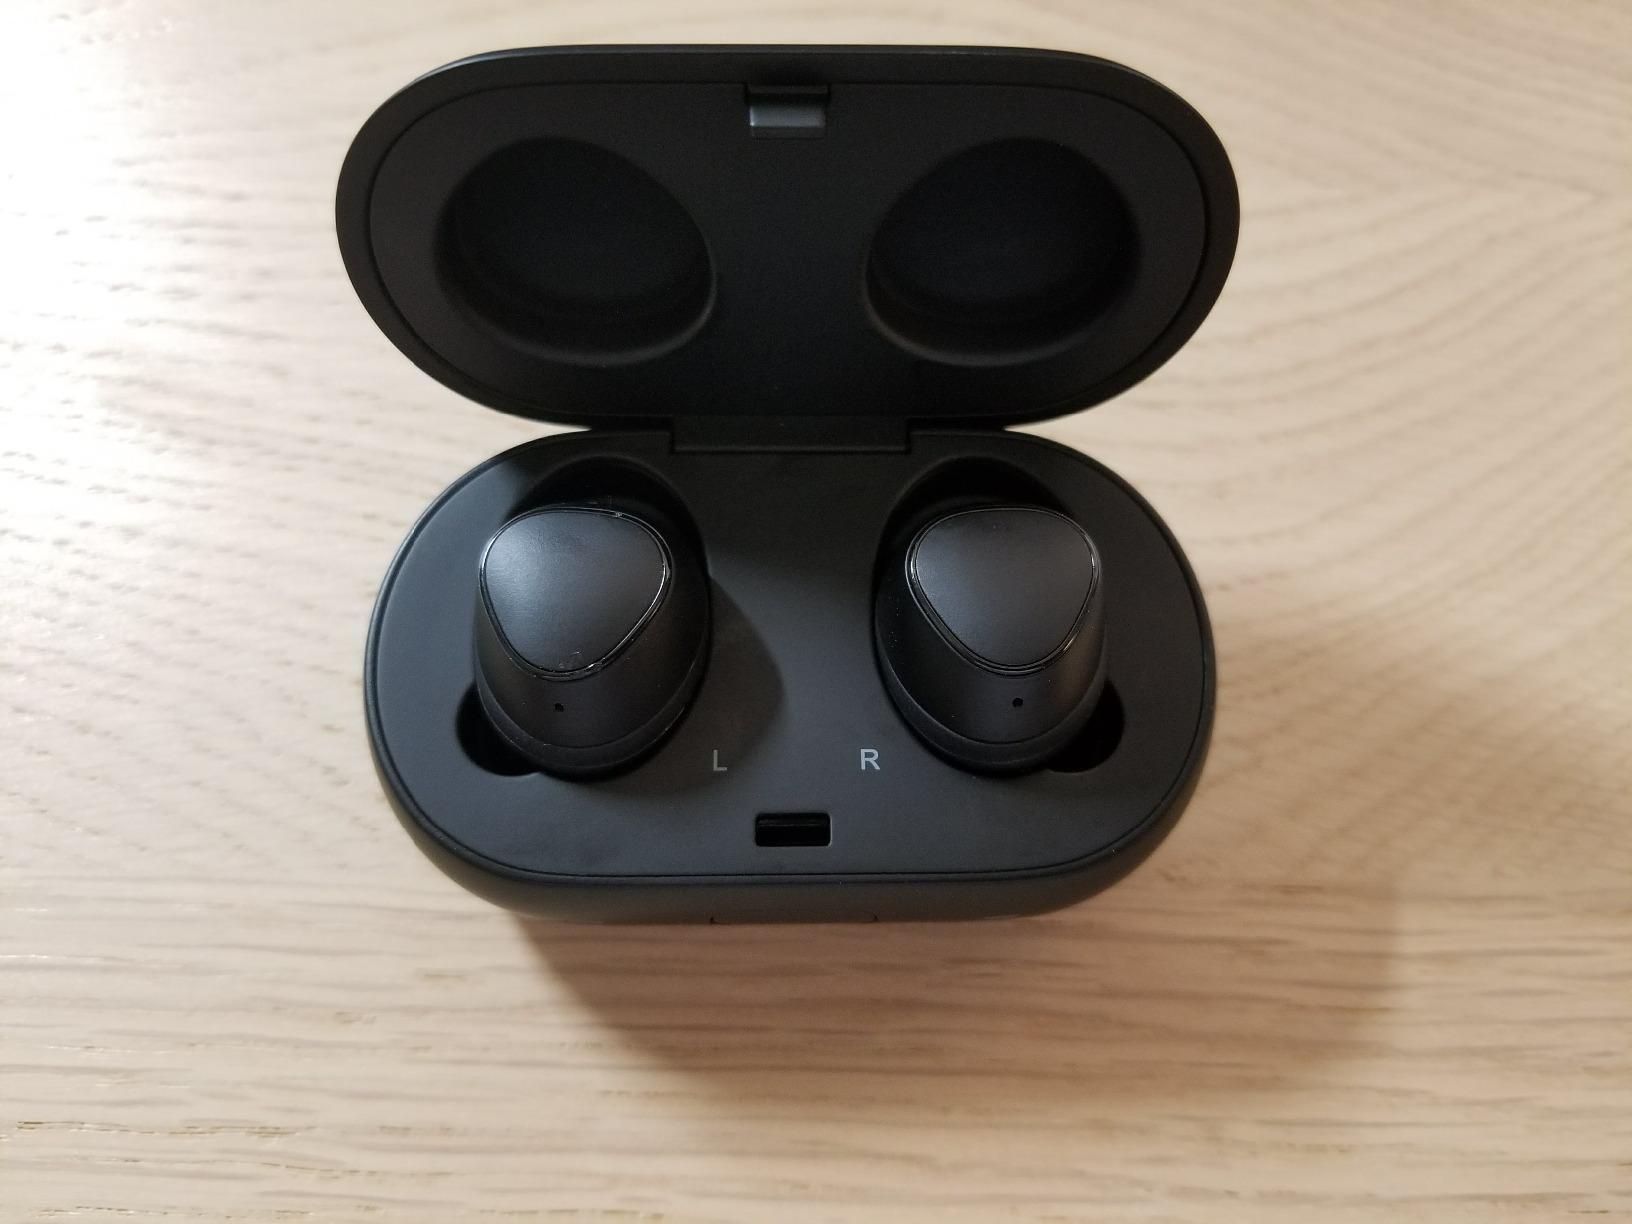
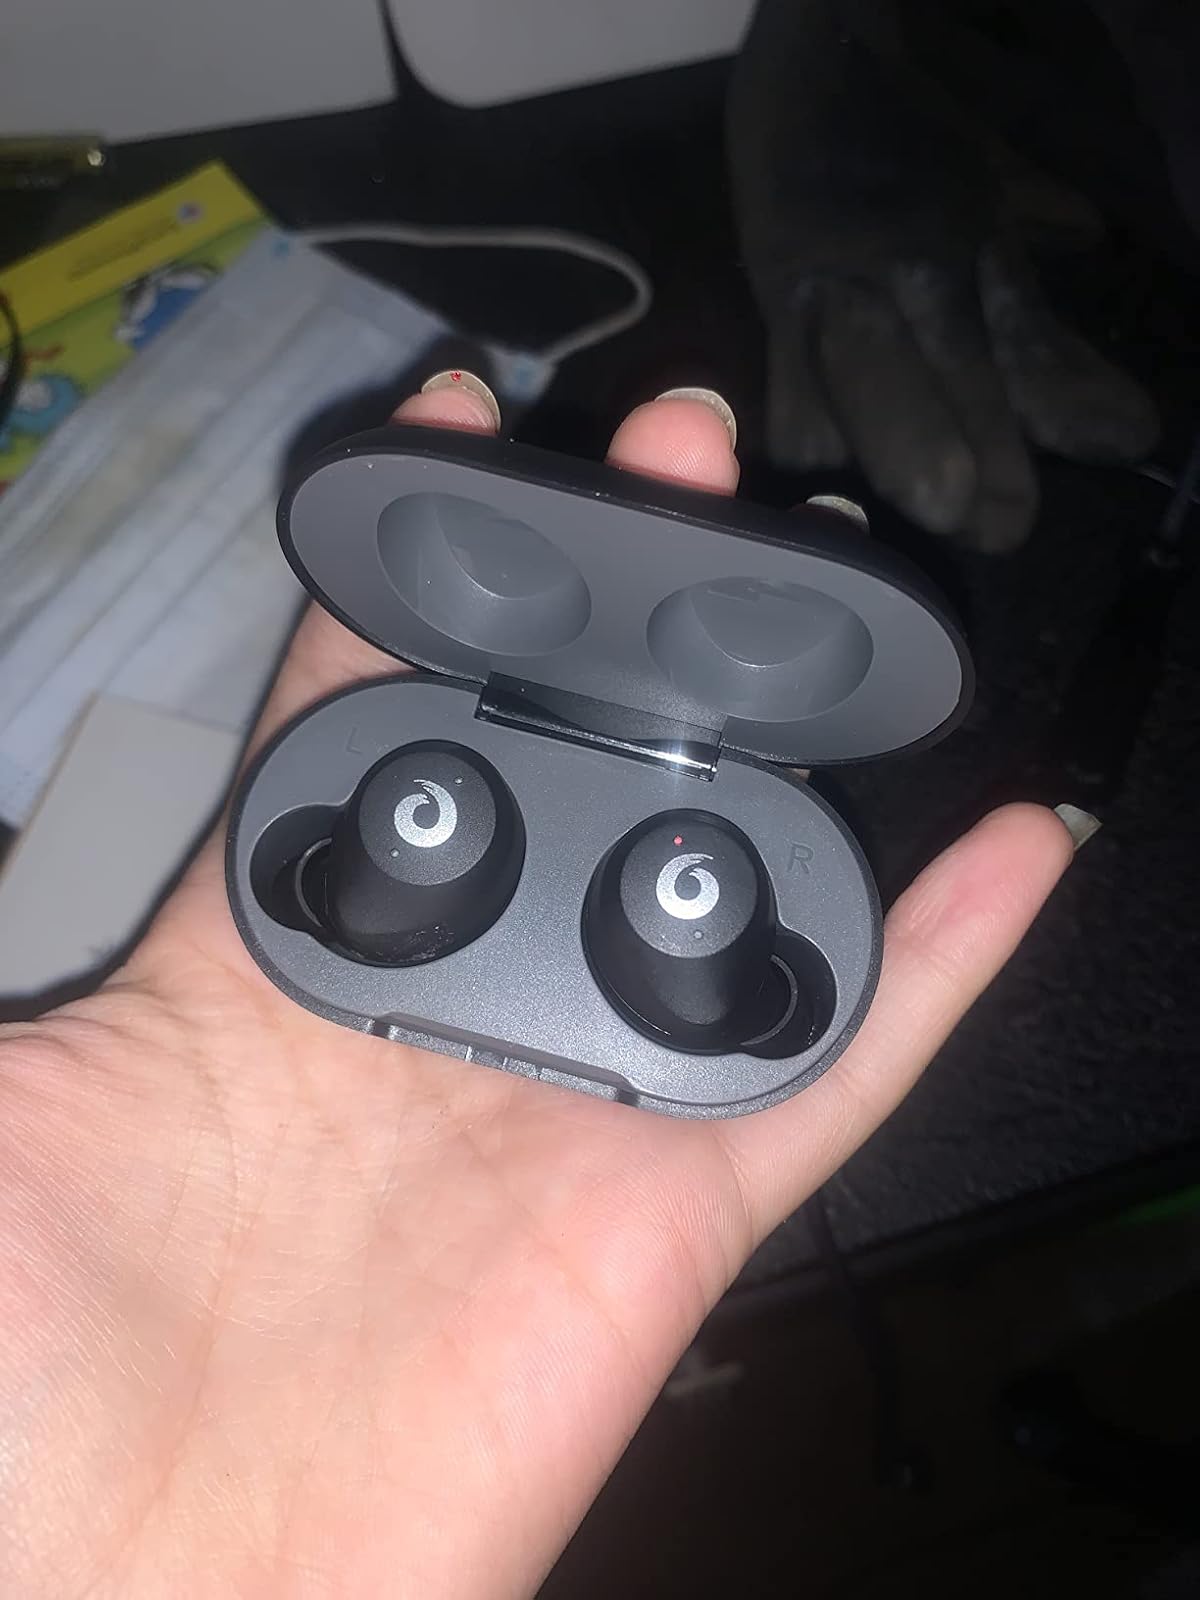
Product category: earbuds
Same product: no